Anita Patti Brown

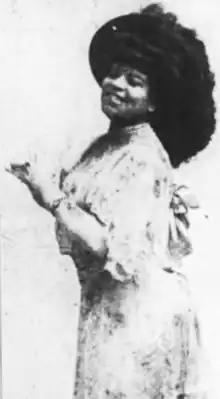
Anita Patti Brown, from a 1911 newspaper

Anita Patti Brown (born about 1870, died December 27, 1950) was an American concert singer. She was sometimes billed as "the Bronze Tetrazzini".